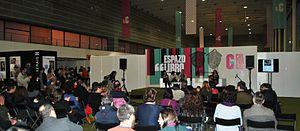
Culturgal est la Foire des Industries Culturelles de Galice, qui se tient tous les ans dans la ville de Pontevedra fin novembre ou début décembre. Cette foire est née dans le but de promouvoir, de soutenir et de renforcer l'action culturelle qui se déroule en Galice et, également, de faire connaître la valeur sociale et économique de cette action culturelle.